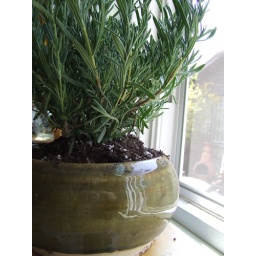
hand-thrown pot with lavender plant for my second-cousin-in-law's baptism. i rocked the wheel this semester in my ceramics class.